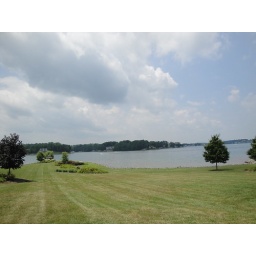
smith mountain lake in virginia